Third Battle of Winchester

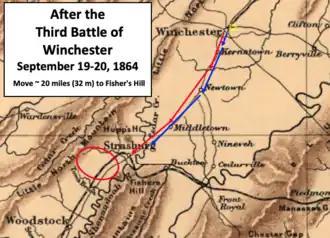
old map of Virginia

Darkness caused the end of the fighting. The Confederate Army fled south up the Valley Pike, and many of the soldiers slept for a few hours in the fields between Kernstown and Newtown. The Union Army camped in the fields around Winchester, and roll calls were conducted around 10:00pm. Many of the town's buildings became hospitals. Local families became hospital workers, and surgeons for both sides tended to the wounded. Sheridan sent a telegram to Grant, and ordered a 5:00am march up the Valley Pike to chase Early's army. The Confederate Army continued south before sunrise. Early arrived at Fisher's Hill about dawn. The hill was known to southerners as their Gibraltar, and Early believed that its heights were impregnable.